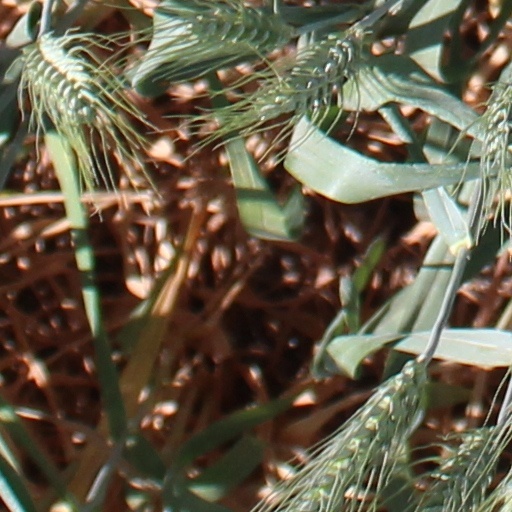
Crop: wheat